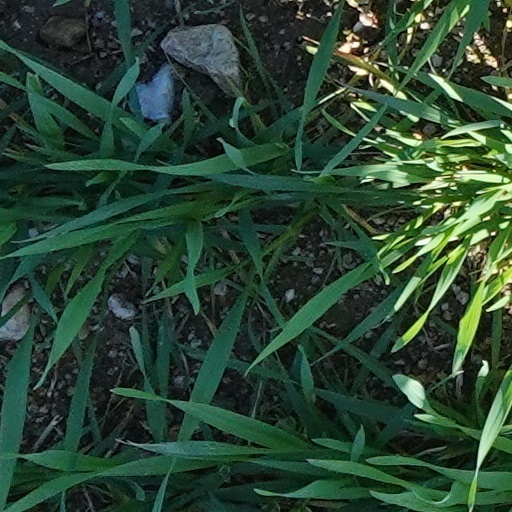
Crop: wheat